Quebec Autoroute 15

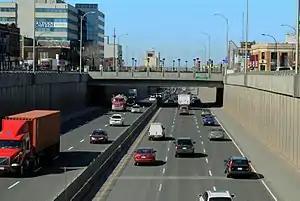
Décarie Highway (North) at the height of Queen Mary Road

The Décarie Autoroute is a sunken highway between the northbound and southbound lanes of Decarie Boulevard from the Metropolitan Autoroute at its northern end to Monkland Avenue and the Villa Maria Metro station at its southern end. It was built on a wide expanse of vacant land, donated to the city by the Décarie estate on the condition that a streetcar line would be established. The decommissioning of the streetcar system in 1959 left the right-of-way as an obvious choice for a highway and so the Décarie Autoroute was dug there. South of Queen Mary Road, however, a significant number of houses were demolished.